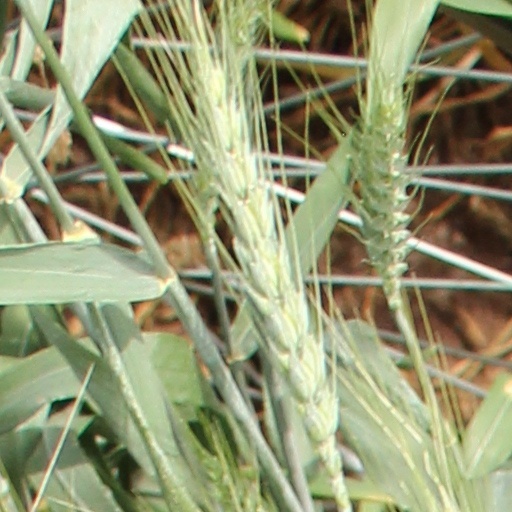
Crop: wheat